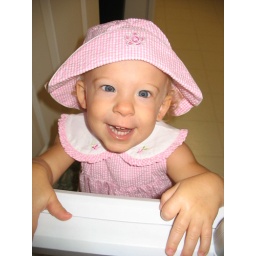
AUg 17 in pink hat #2